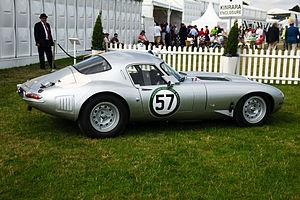
La Jaguar Type E est une voiture de sport construite par le constructeur automobile britannique Jaguar dans les années 1960 et 1970. Présentée au Salon international de l'automobile de Genève de 1961, elle succède à la série des XK. La production s’étend de 1961 à 1975 et se décline en trois modèles, trois séries et deux éditions limitées.